Denel Dynamics Skua

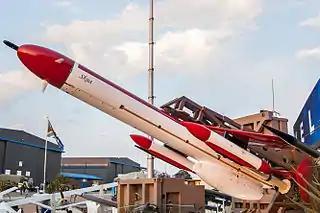
Denel Dynamics Skua

The Denel Dynamics Skua is a turbojet-engined target drone used to simulate fast-moving attack aircraft during surface-to-air and air-to-air training exercises and weapons tests. It is manufactured by the Denel Dynamics division of the South African state-owned Denel aerospace and defence conglomerate.